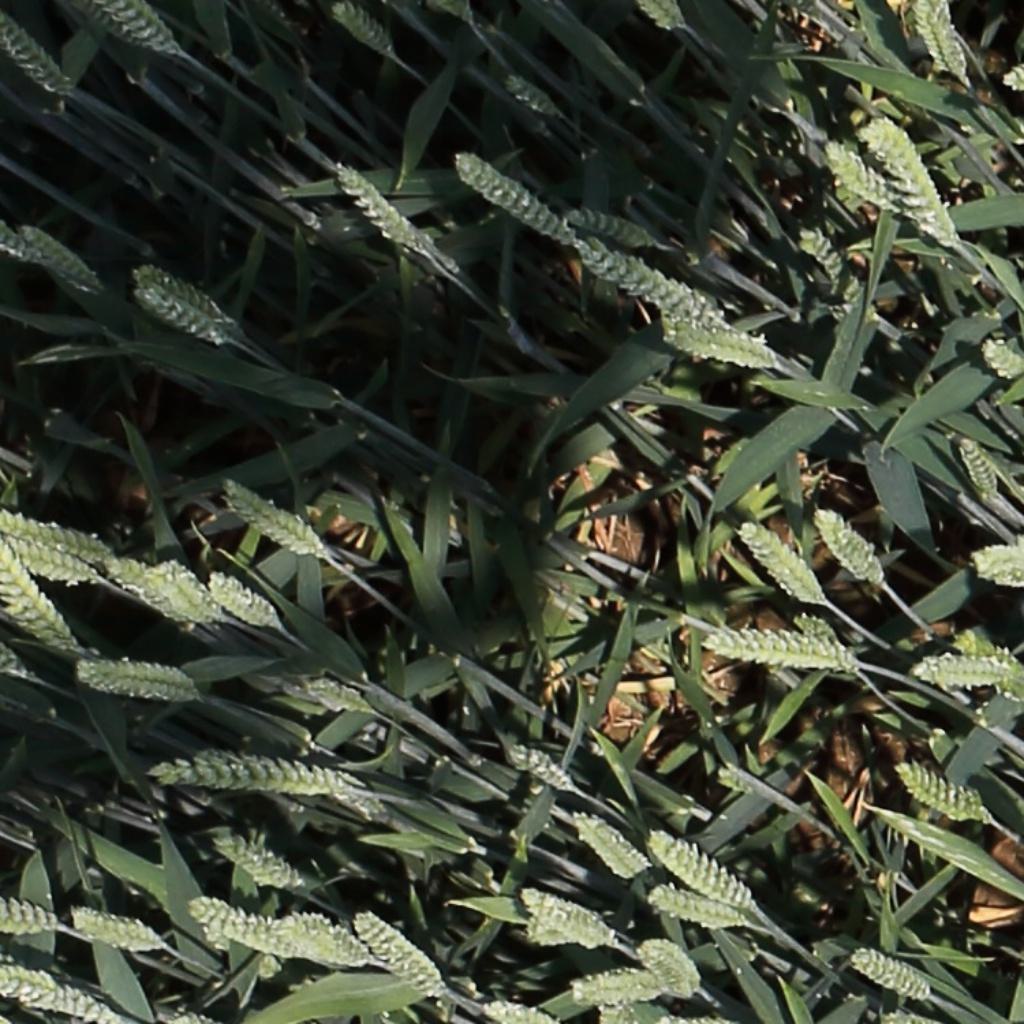
Country: Switzerland
Location: Usask
Wheat development stage: Filling